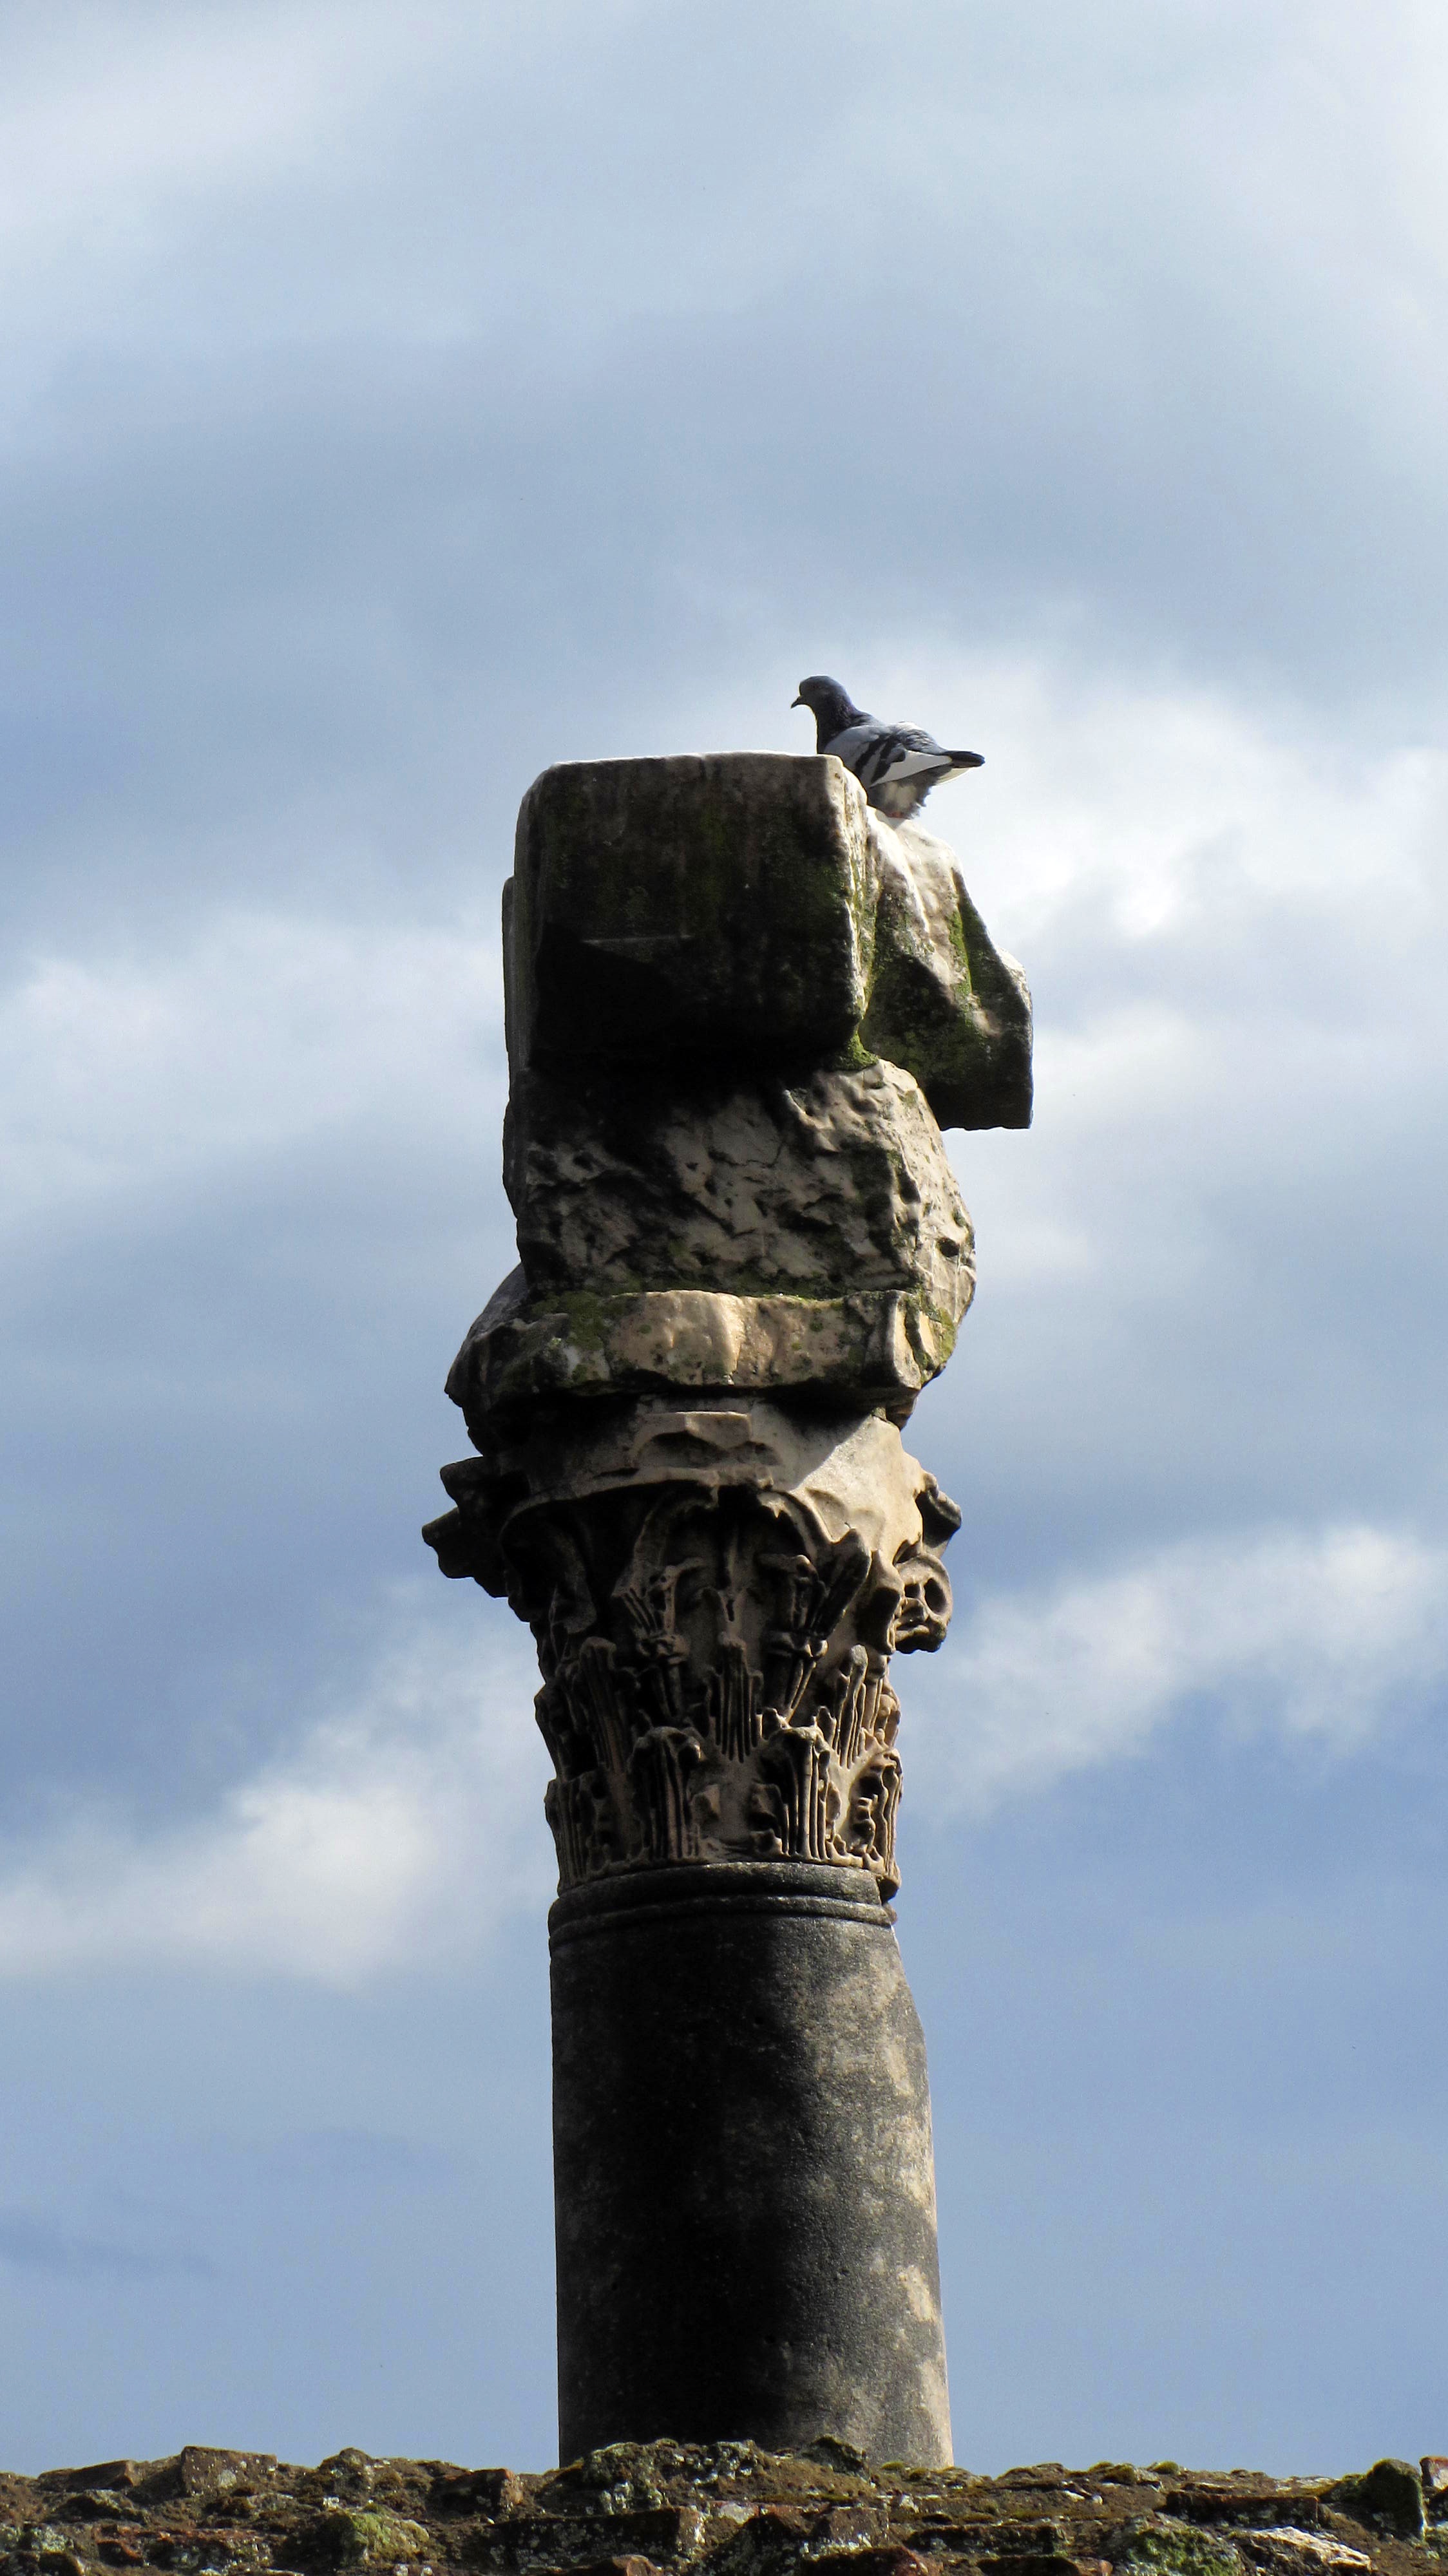
tree, rock, sky, monument, statue, landmark, sculpture, art, temple, ruins, monolith, ancient history